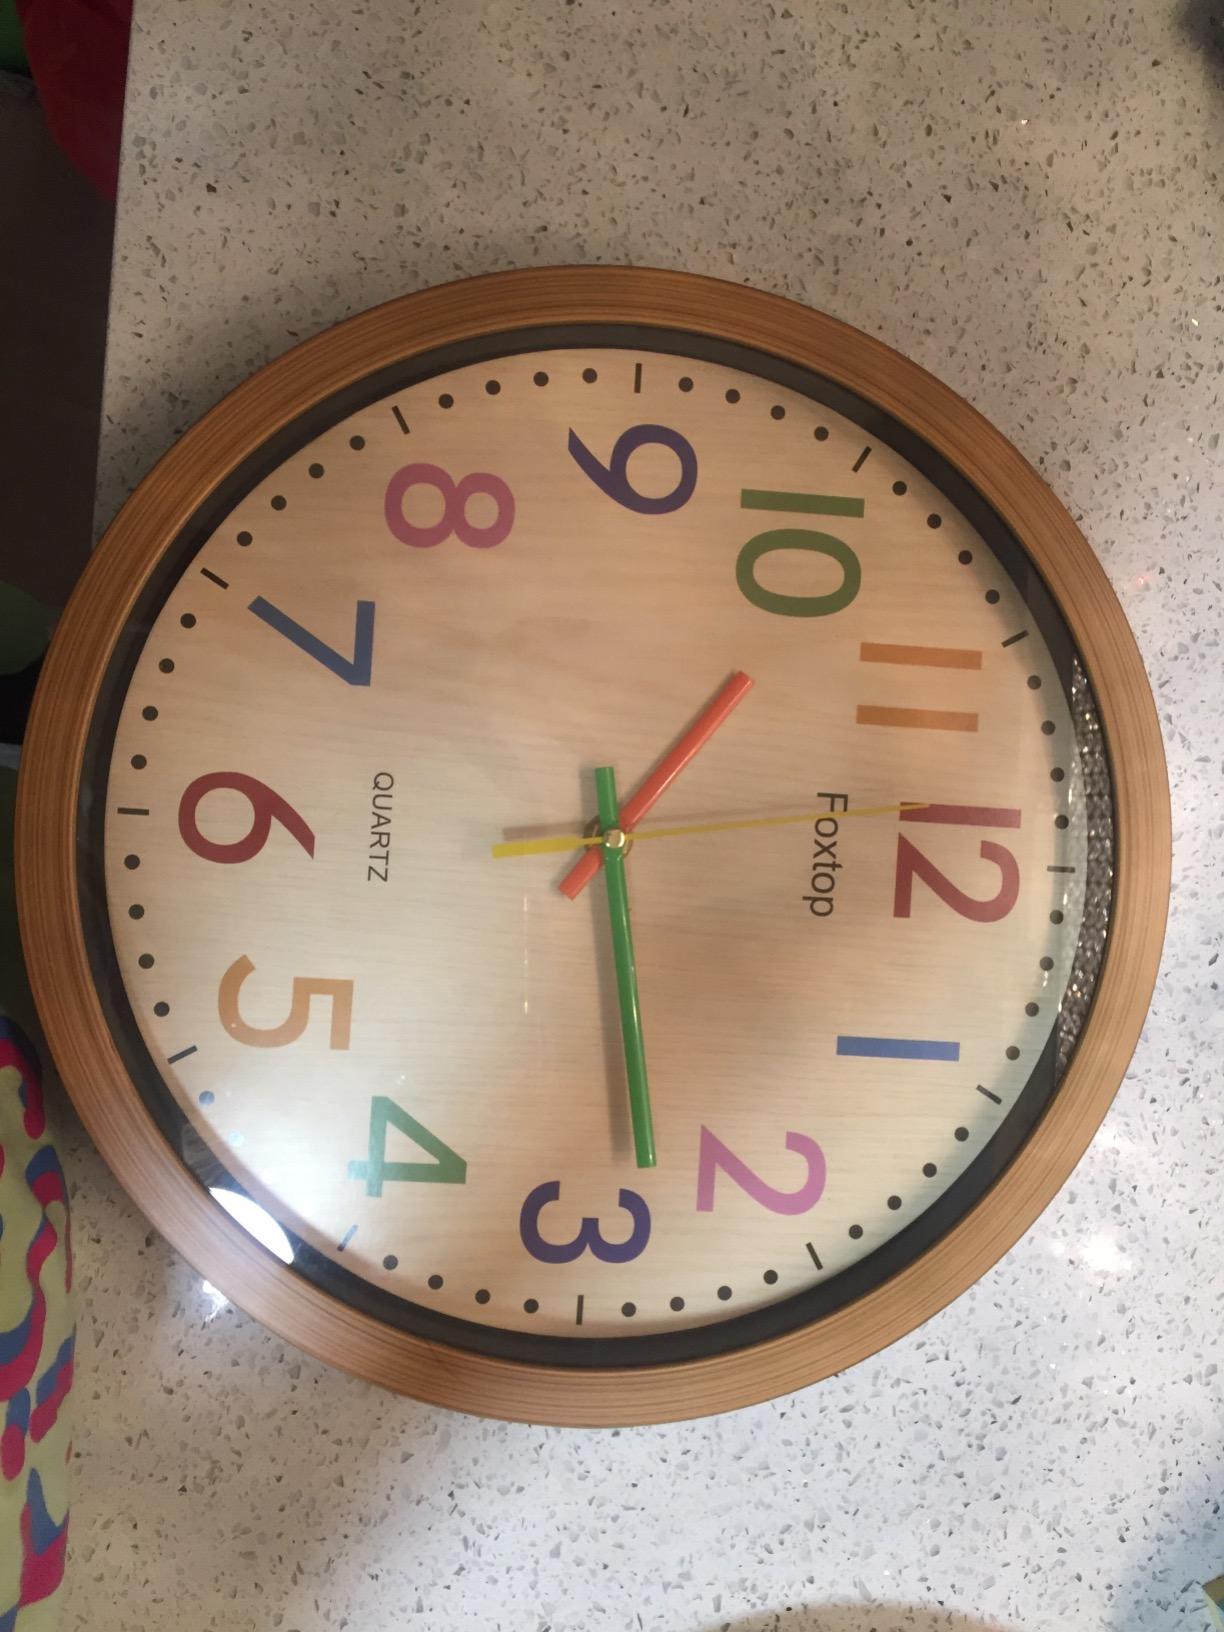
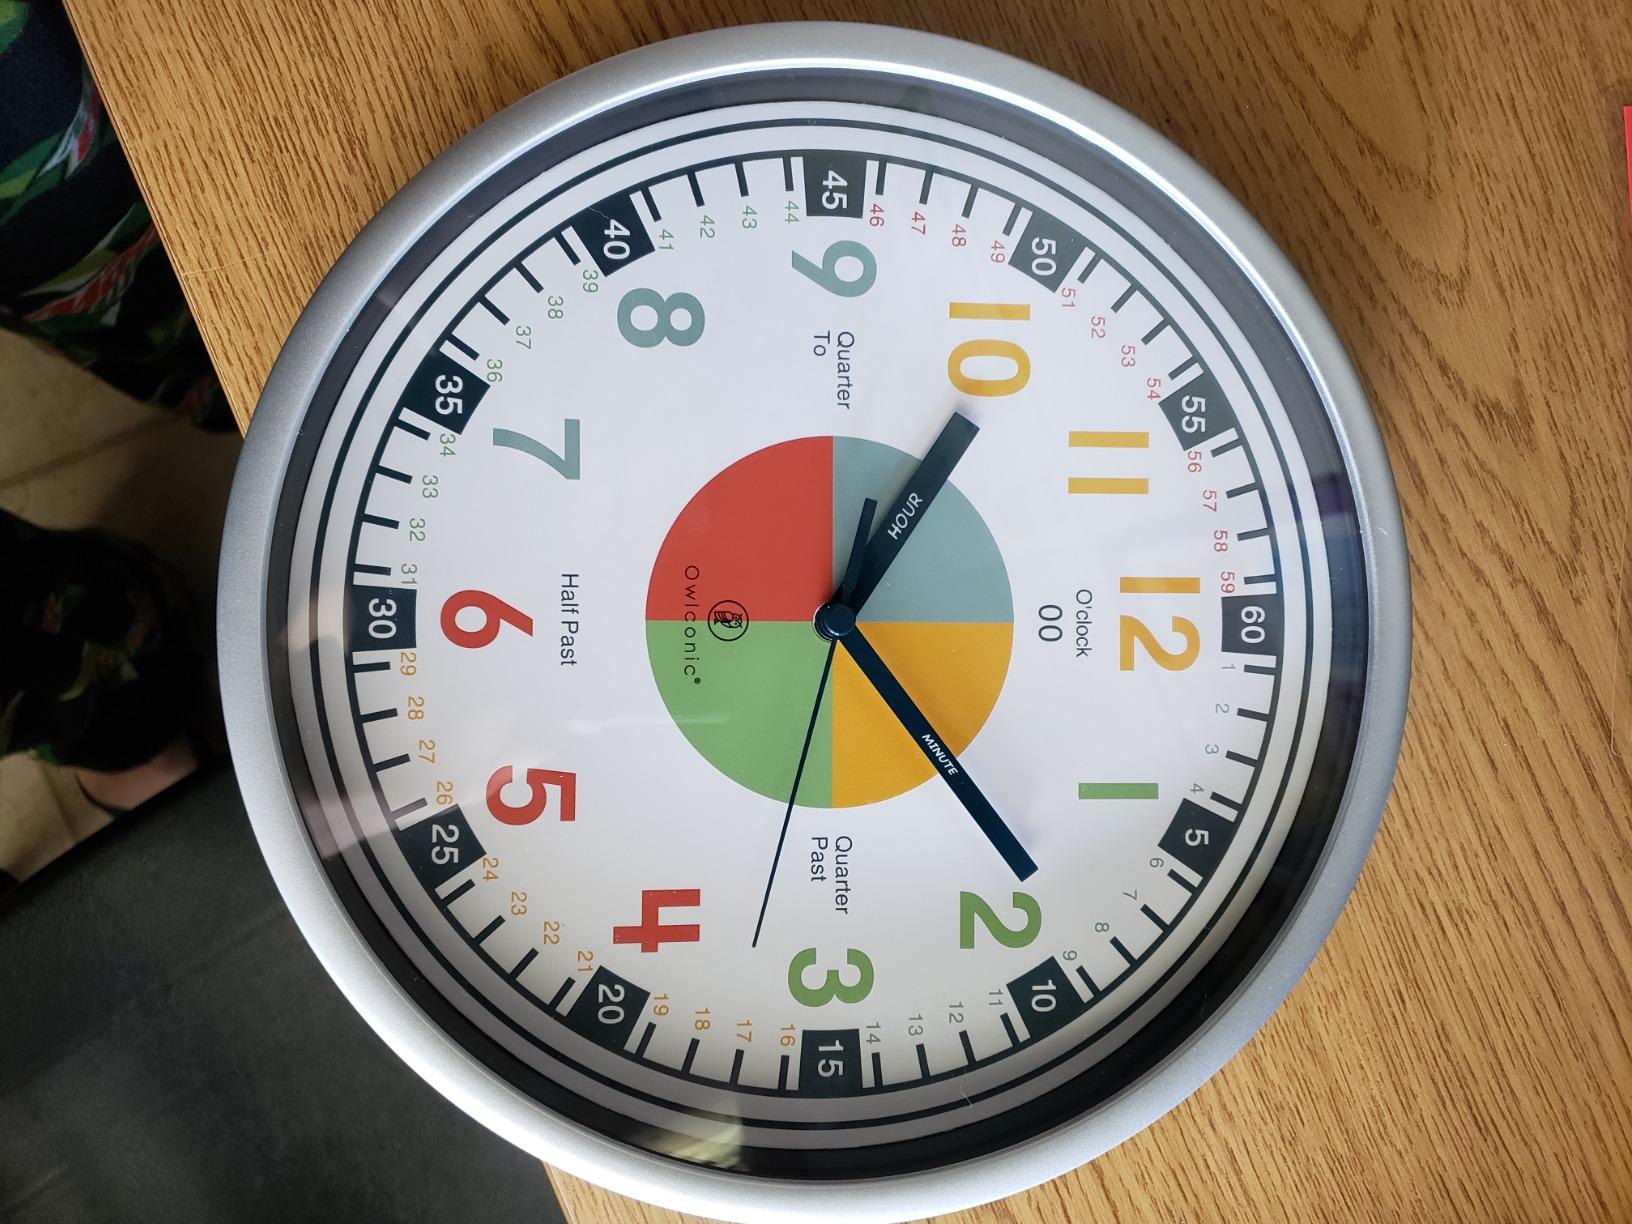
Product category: clock
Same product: no